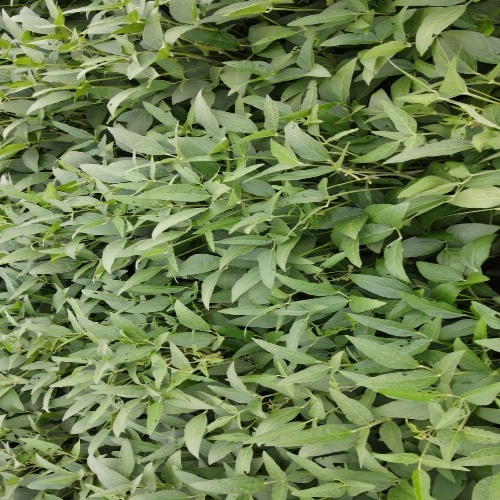
Label: Diabrotica_speciosa